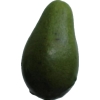
Label: green_avocado